Shan United F.C.

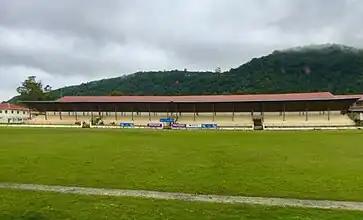
Taunggyi Stadium has been the home ground of Shan United ever since 2012. It is currently used mostly for football matches and has a capacity of 7,000 spectators.

In 2015, Kanbawza changed its name to Shan United. The club went on to win their first ever professional piece of silverware in 2017 winning both the 2017 Myanmar National League title and the 2017 General Aung San Shield which sees them qualified for next season 2018 AFC Champions League qualifying play-offs playing against Ceres–Negros of Philippines but the club lost on penalties shoot-out and was bowed down to the 2018 AFC Cup group stage where they also were knockout for finishing last in the group. However, the club manage to get their first win in the 2018 edition winning 2–1 against Cambodian club Boeung Ket Angkor. Shan United went on to become back to back league champions in 2019 and 2020 which see them winning the 2019 and 2020 MFF Charity Cup thus qualifying to the 2019 and 2020 AFC Cup. Shan United went on to win the 2022 Myanmar National League being undefeated and thus qualifying them to the 2023–24 AFC Cup.